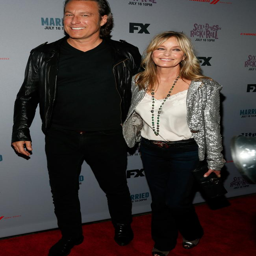
person and his longtime partner at a premiere .